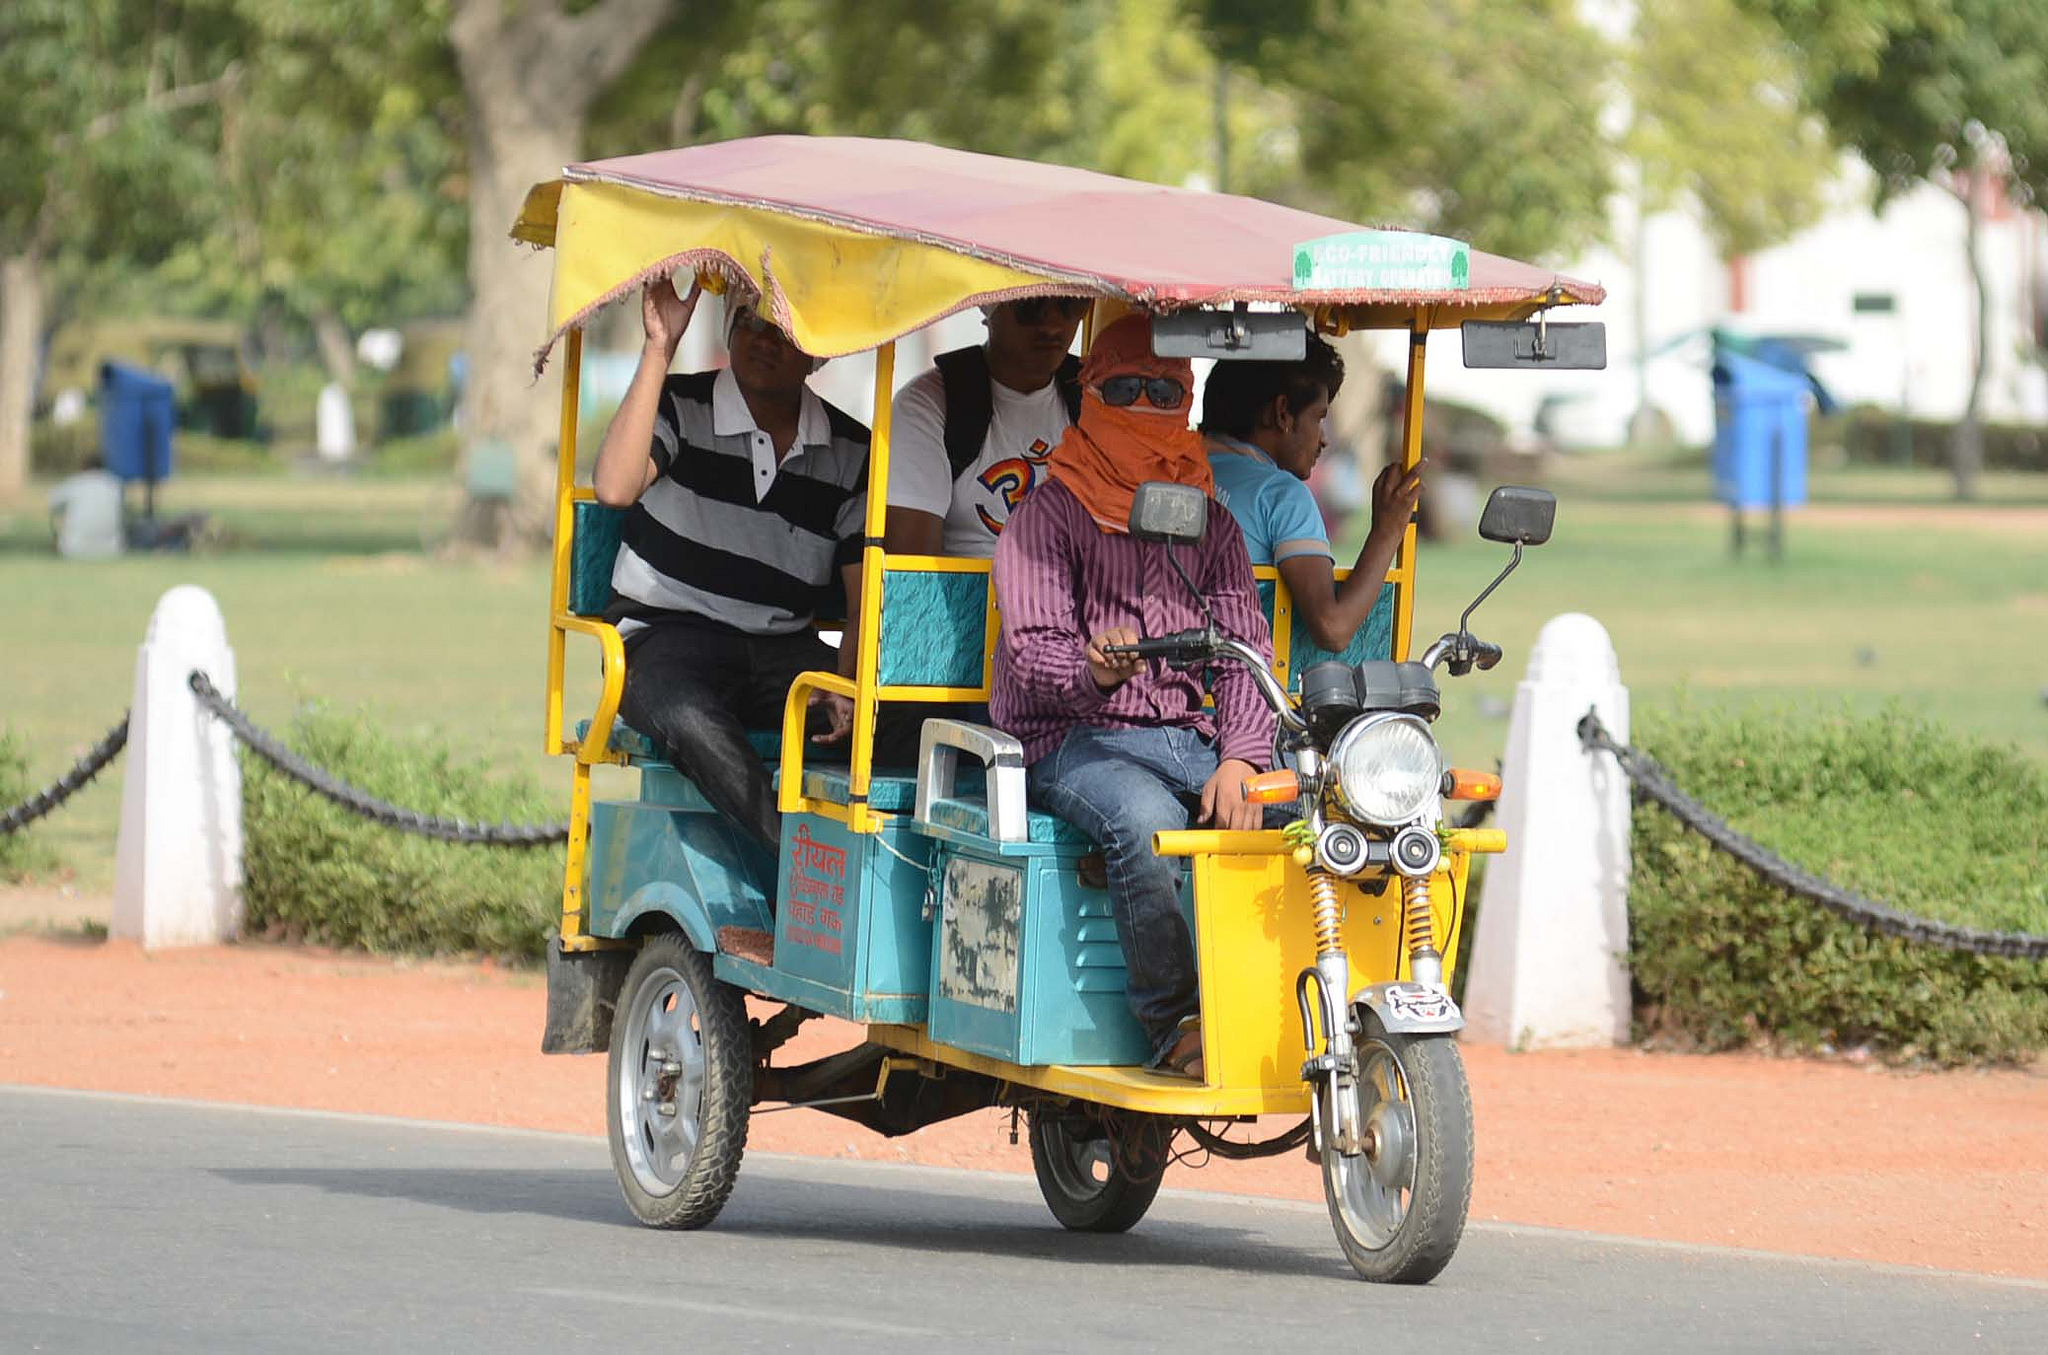
Vehicle type: Auto Rickshaws